Moondram Pirai

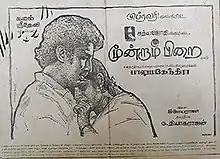
Theatrical release poster

Moondram Pirai is a 1982 Indian Tamil-language romantic drama film written, directed and filmed by Balu Mahendra. The film stars Kamal Haasan and Sridevi, while Y. G. Mahendran, Silk Smitha and Poornam Viswanathan played supporting roles. It revolves around a school teacher who rescues a woman with retrograde amnesia, from a brothel, and protects her in his house located in Ketti. The rest of the film shows how the woman recovers her memory with the teacher's help.